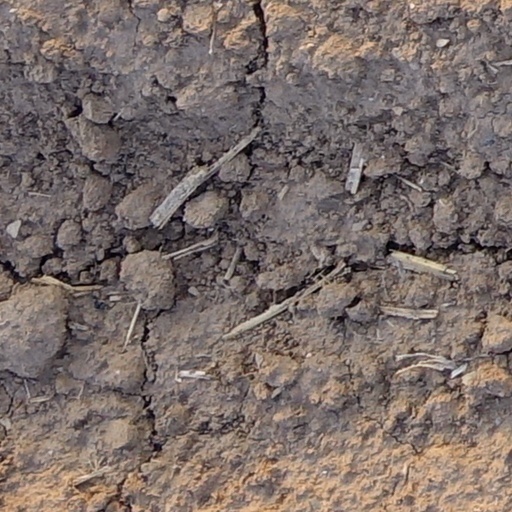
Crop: wheat